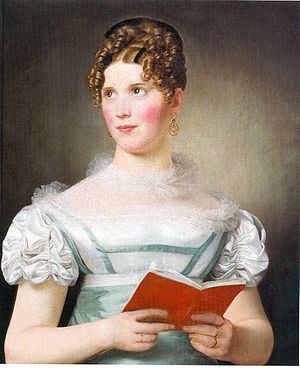
Birgitte Elisabeth Andersen
Birgitte Elisabeth Andersen var en dansk skuespillerinde og danserinde, der var aktiv 1806-1838.